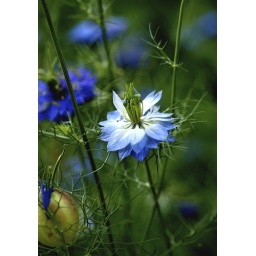
Light blue in dark green